Hongqi (marque)

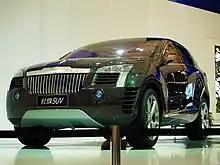
A 2007 Hongqi SUV concept car

The original Hongqi cars were a luxury item used for the transport of foreign dignitaries and the party elite. Although Chairman Mao Zedong claimed not to have been driven in a Hongqi until Nixon's 1972 visit, he did take a personal interest in the cars from the beginning.